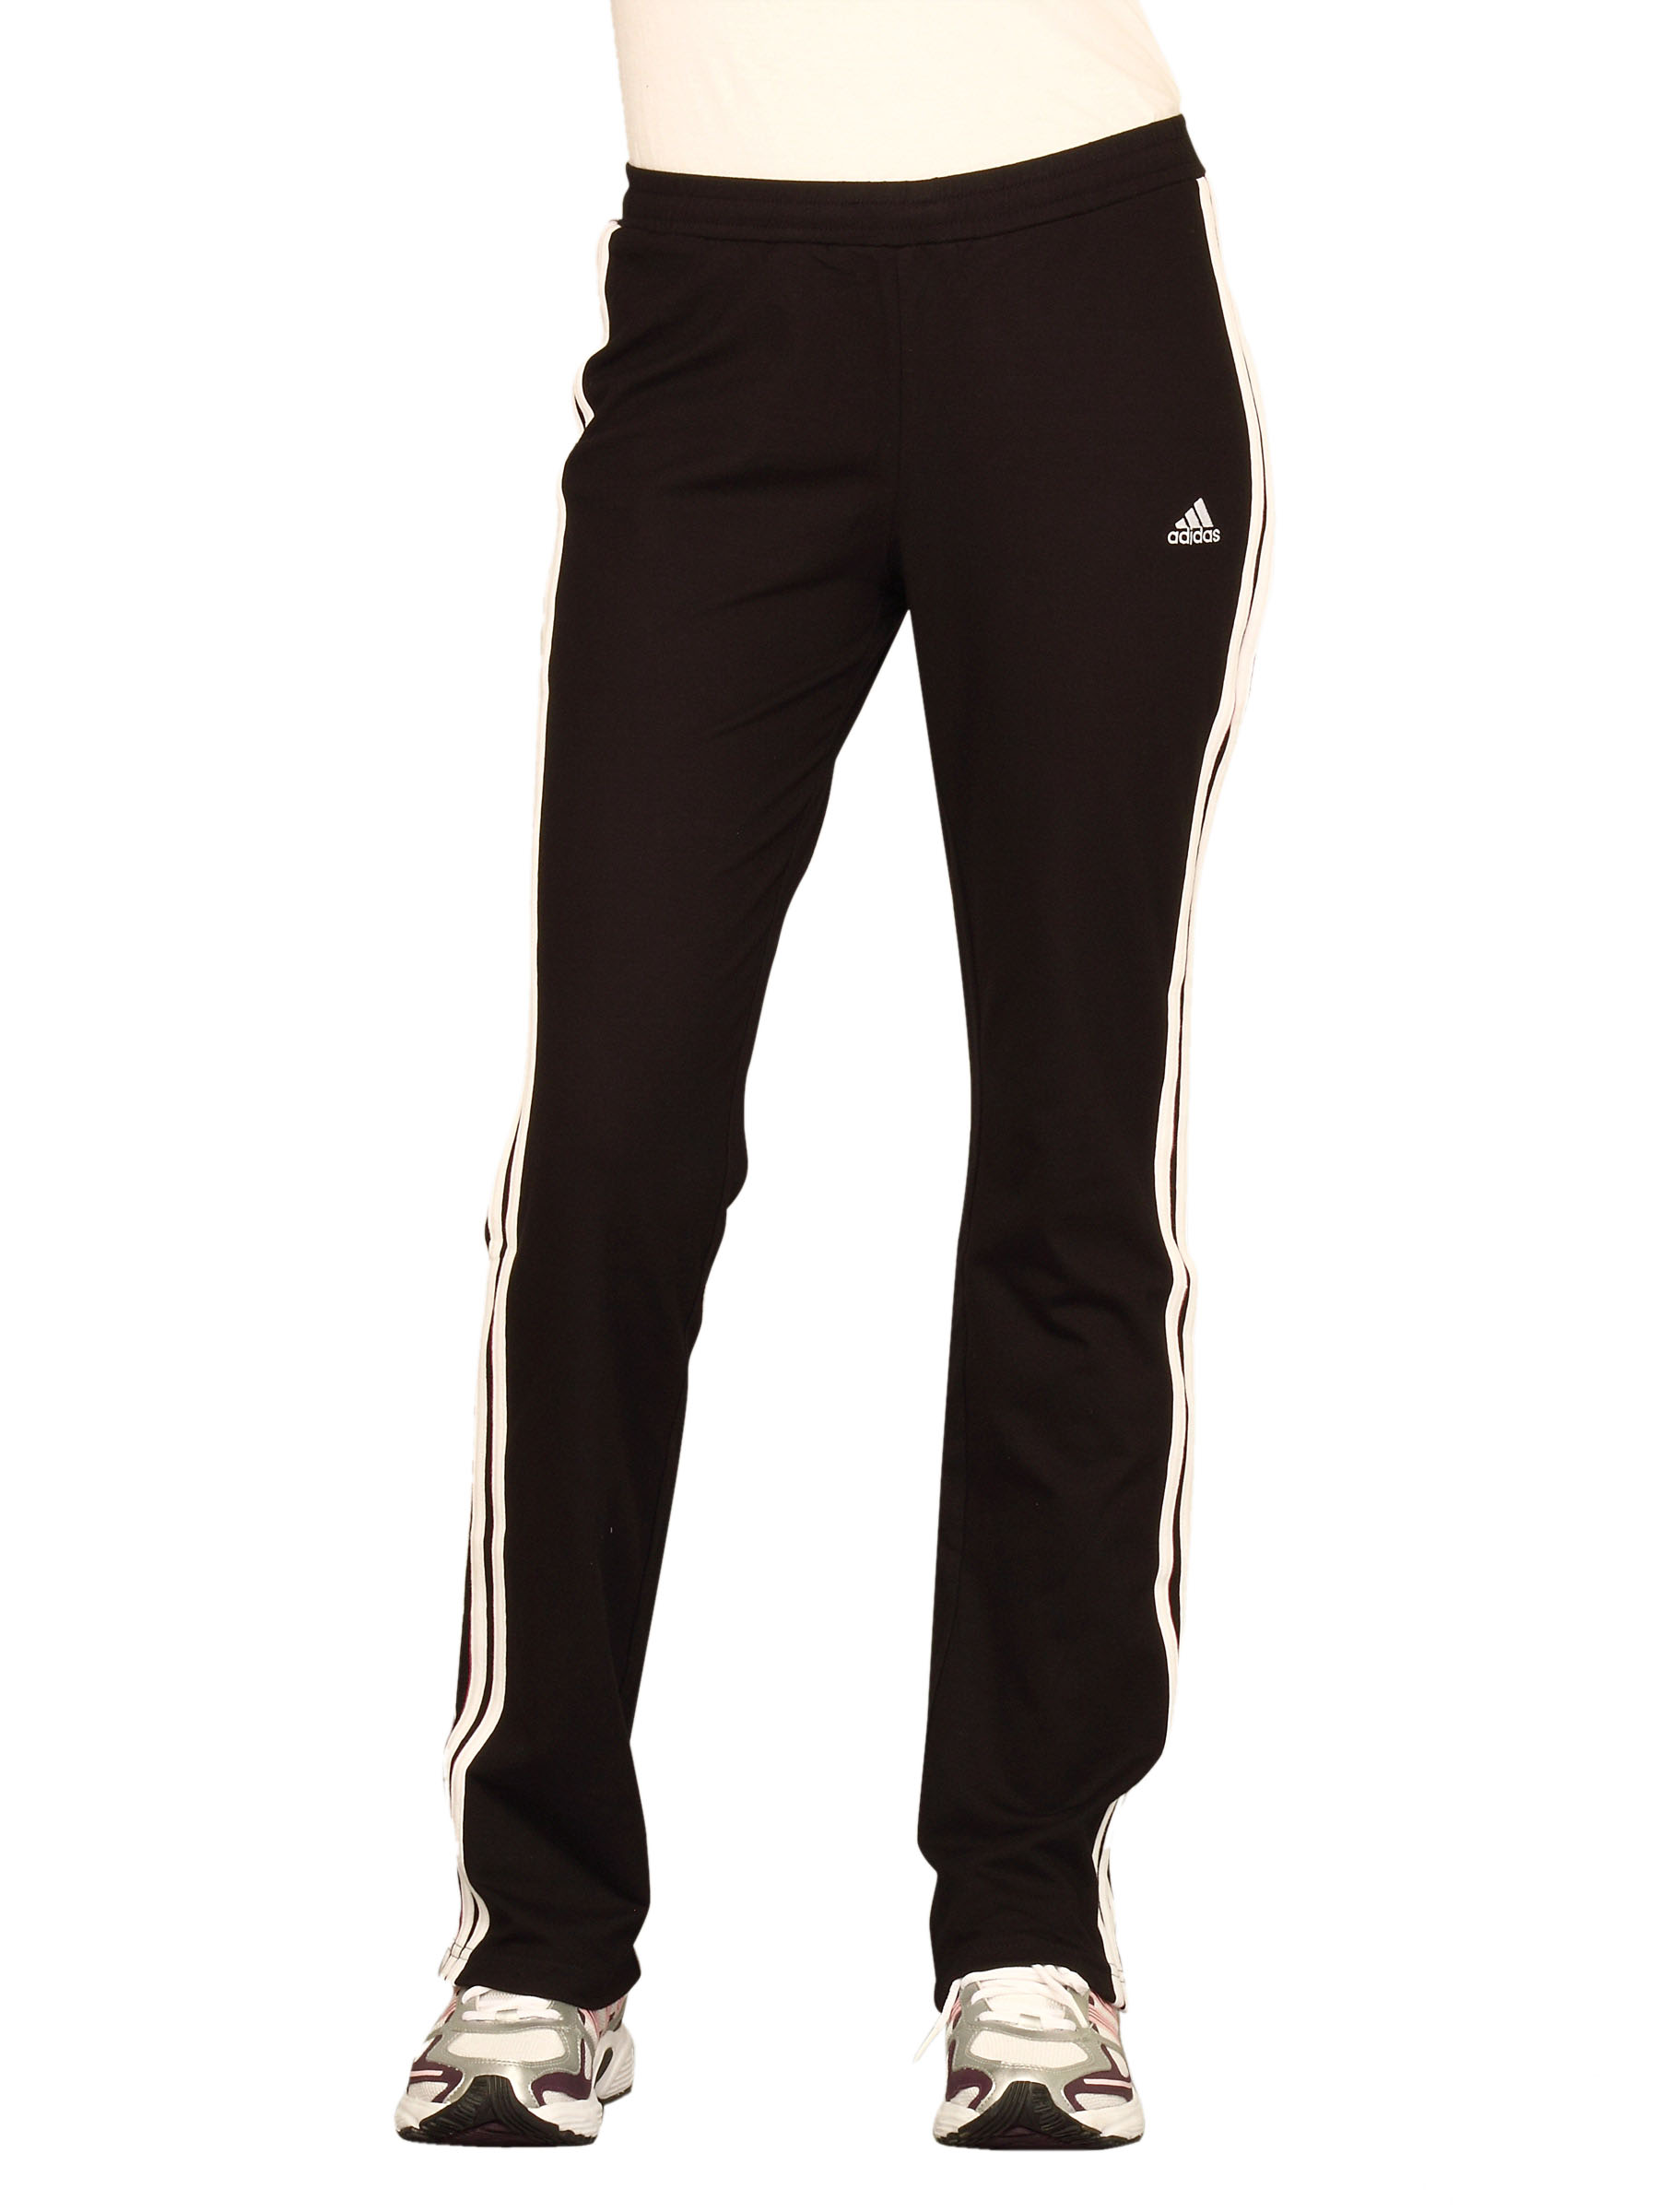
ADIDAS Women 3S Black Track Pants
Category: Apparel / Bottomwear / Track Pants
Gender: Women
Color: Black
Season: Summer 2011
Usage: Sports